Black Sea campaigns (1941–1944)

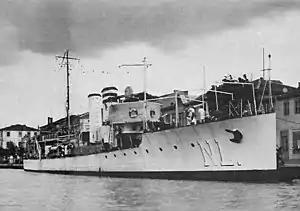
Romanian torpedo boat "Năluca", sunk by Soviet aircraft on 20 August 1944

By early 1944, the Soviet surface fleet was practically nonoperational due to a poor state of repair. Most of the offensive work was carried out by small vessels and the Soviet Naval air force. The land situation had significantly deteriorated for the Axis. The area around Odessa was liberated in March, trapping the Axis forces in the Crimea. The last Axis forces near Sevastopol surrendered on 9 May 1944 and a considerable number of men were evacuated. (See Battle of the Crimea (1944) for details). Soviet submarines continued to attack Axis shipping. Unbeknownst to them, one of the ships attacked was the transporting Jewish refugees from Europe.